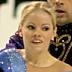
Age: 31